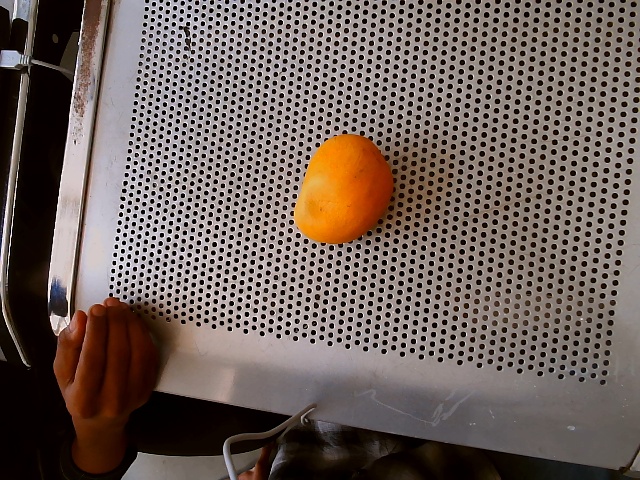
Label: Ripe_Mango